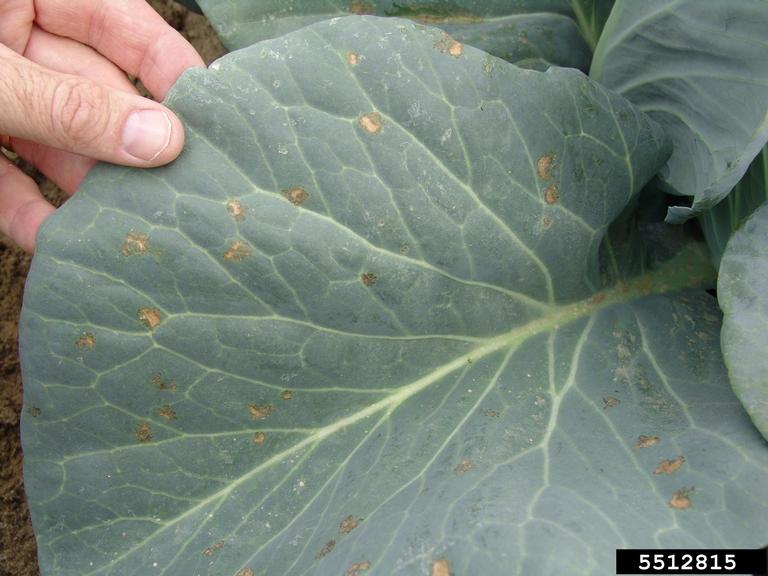
Label: Downy Mildew